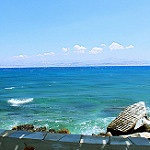
Label: sea